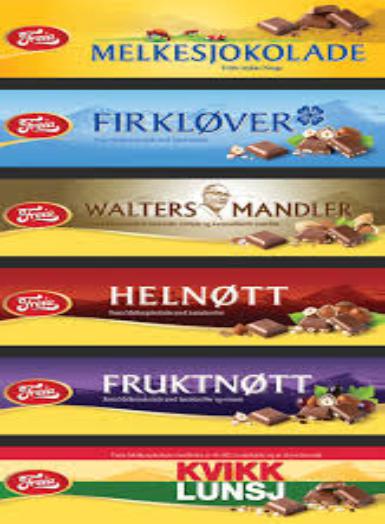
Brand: Freia
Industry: Food